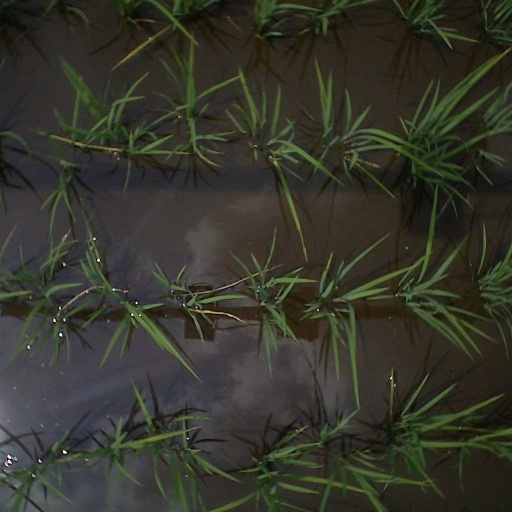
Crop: rice